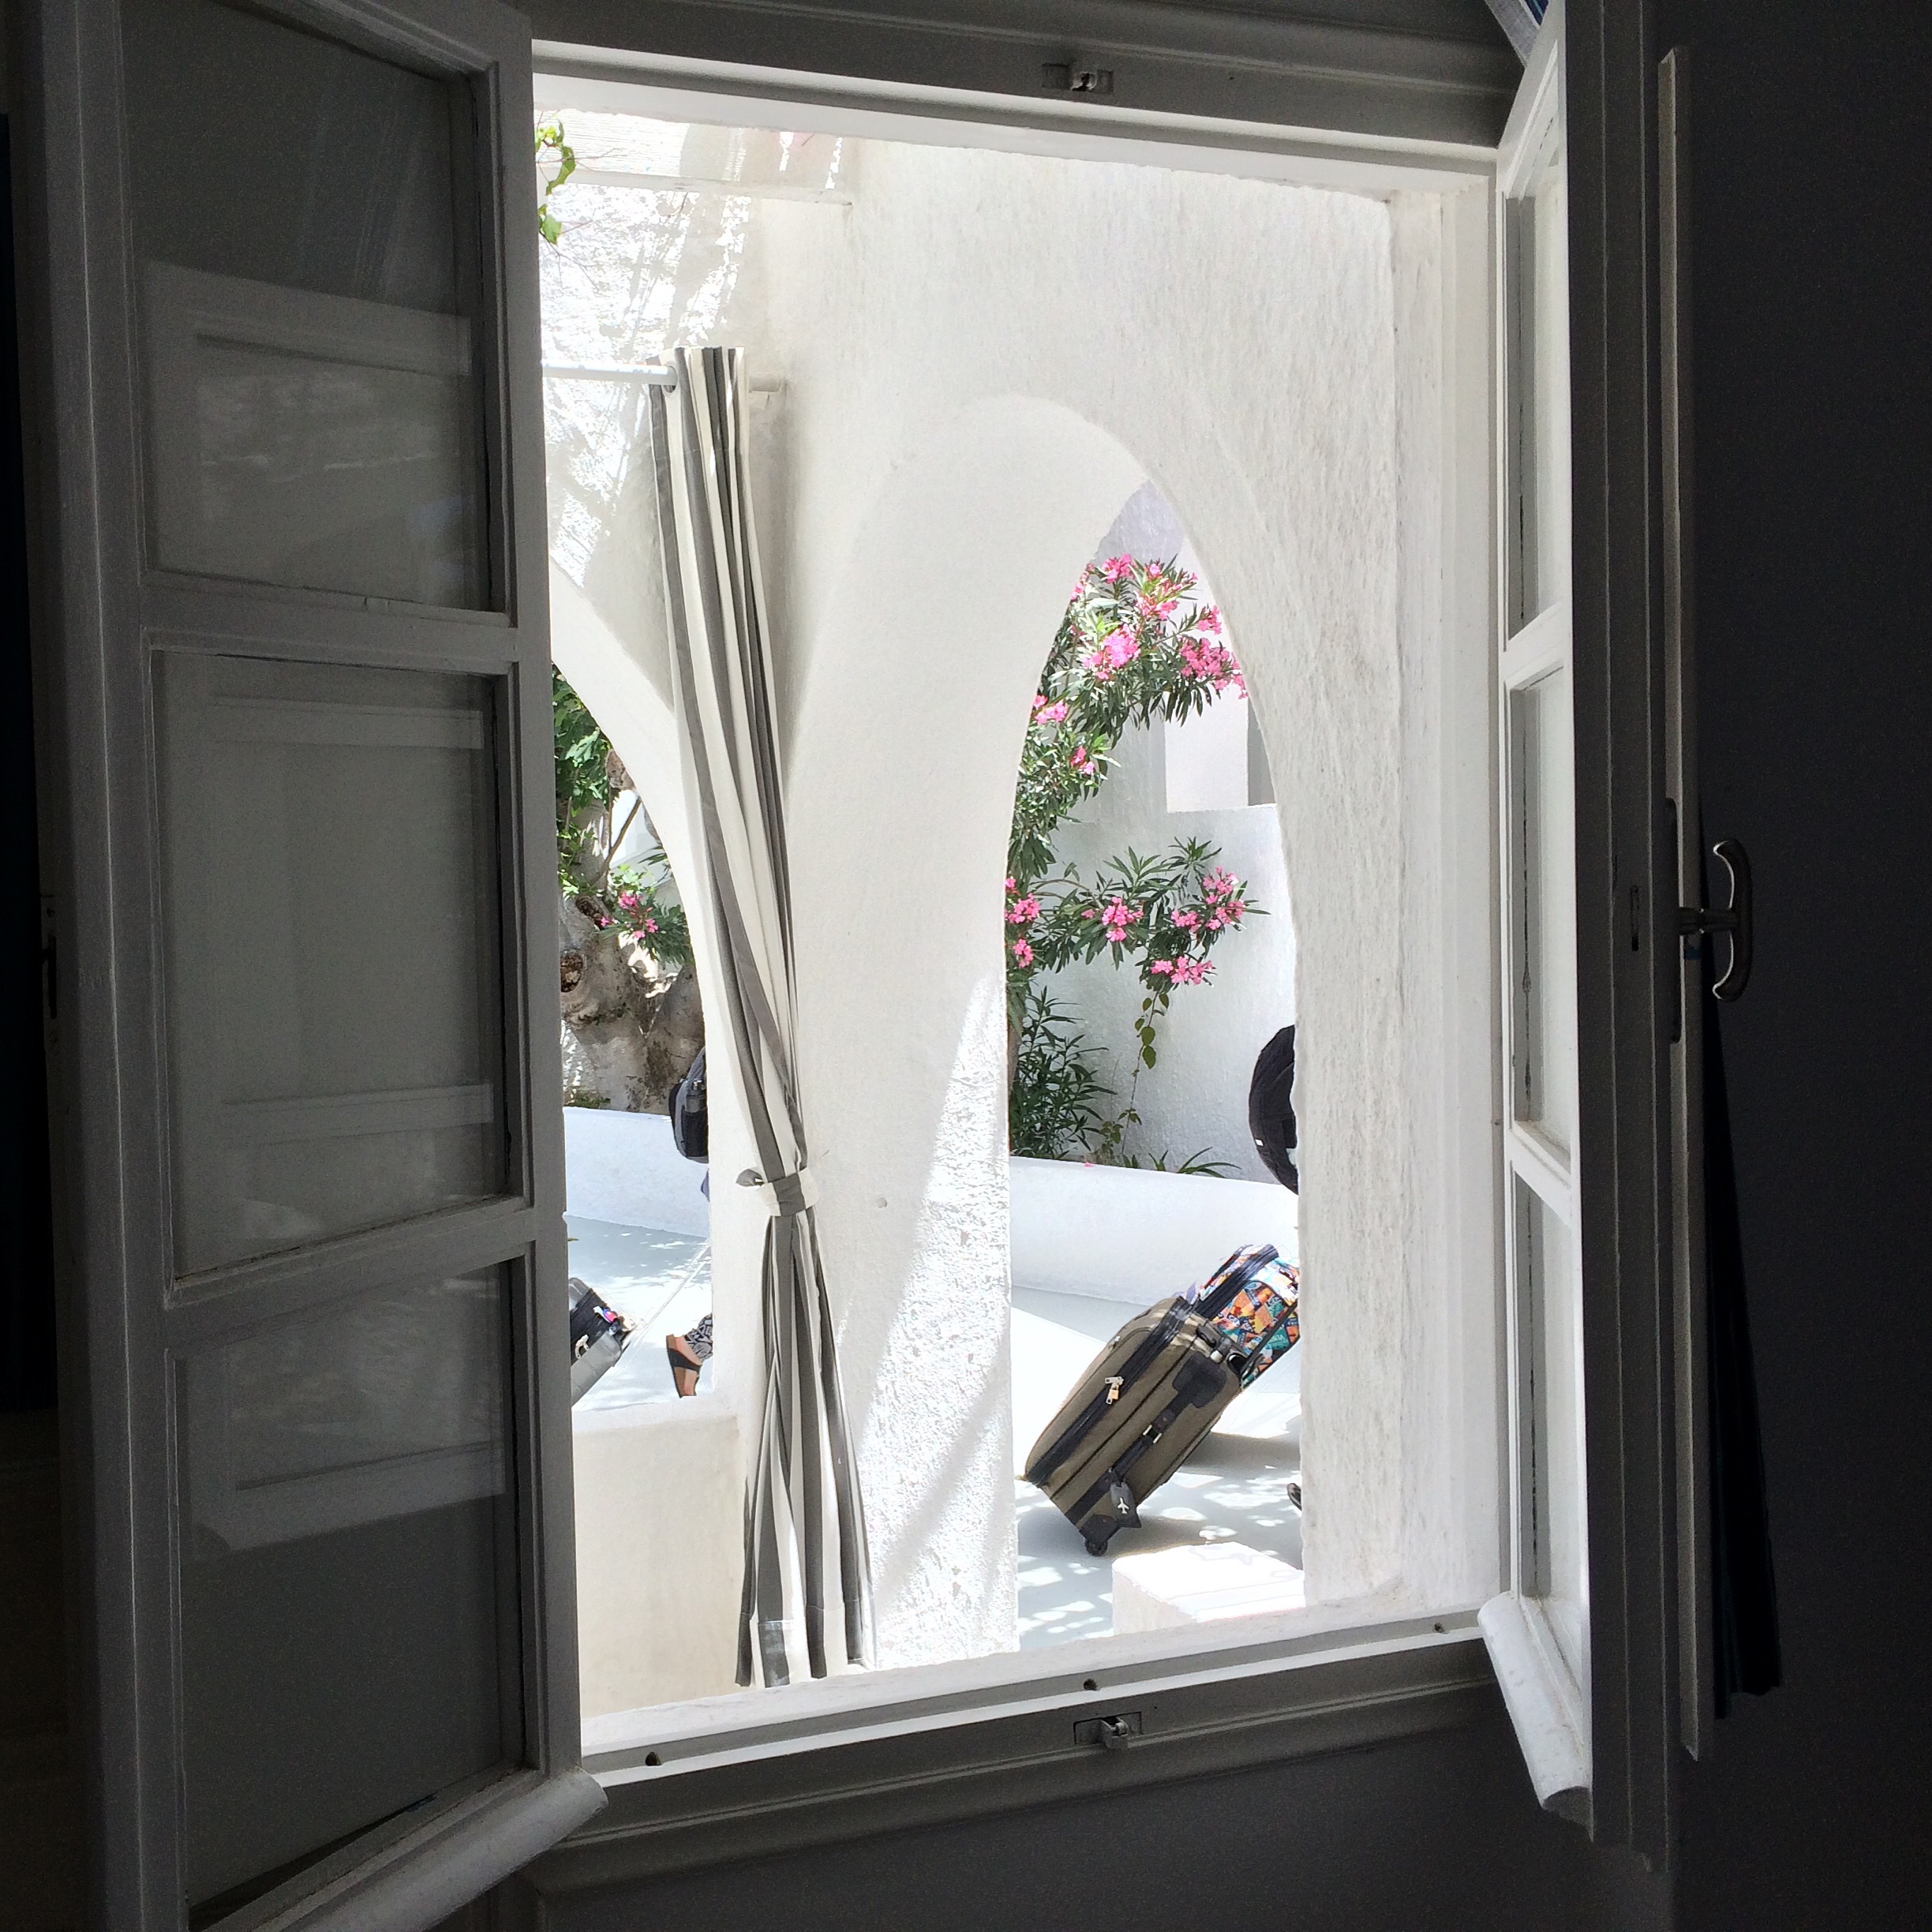
white, window, home, curtain, furniture, room, door, interior design, window covering, window treatment